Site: brandenburg
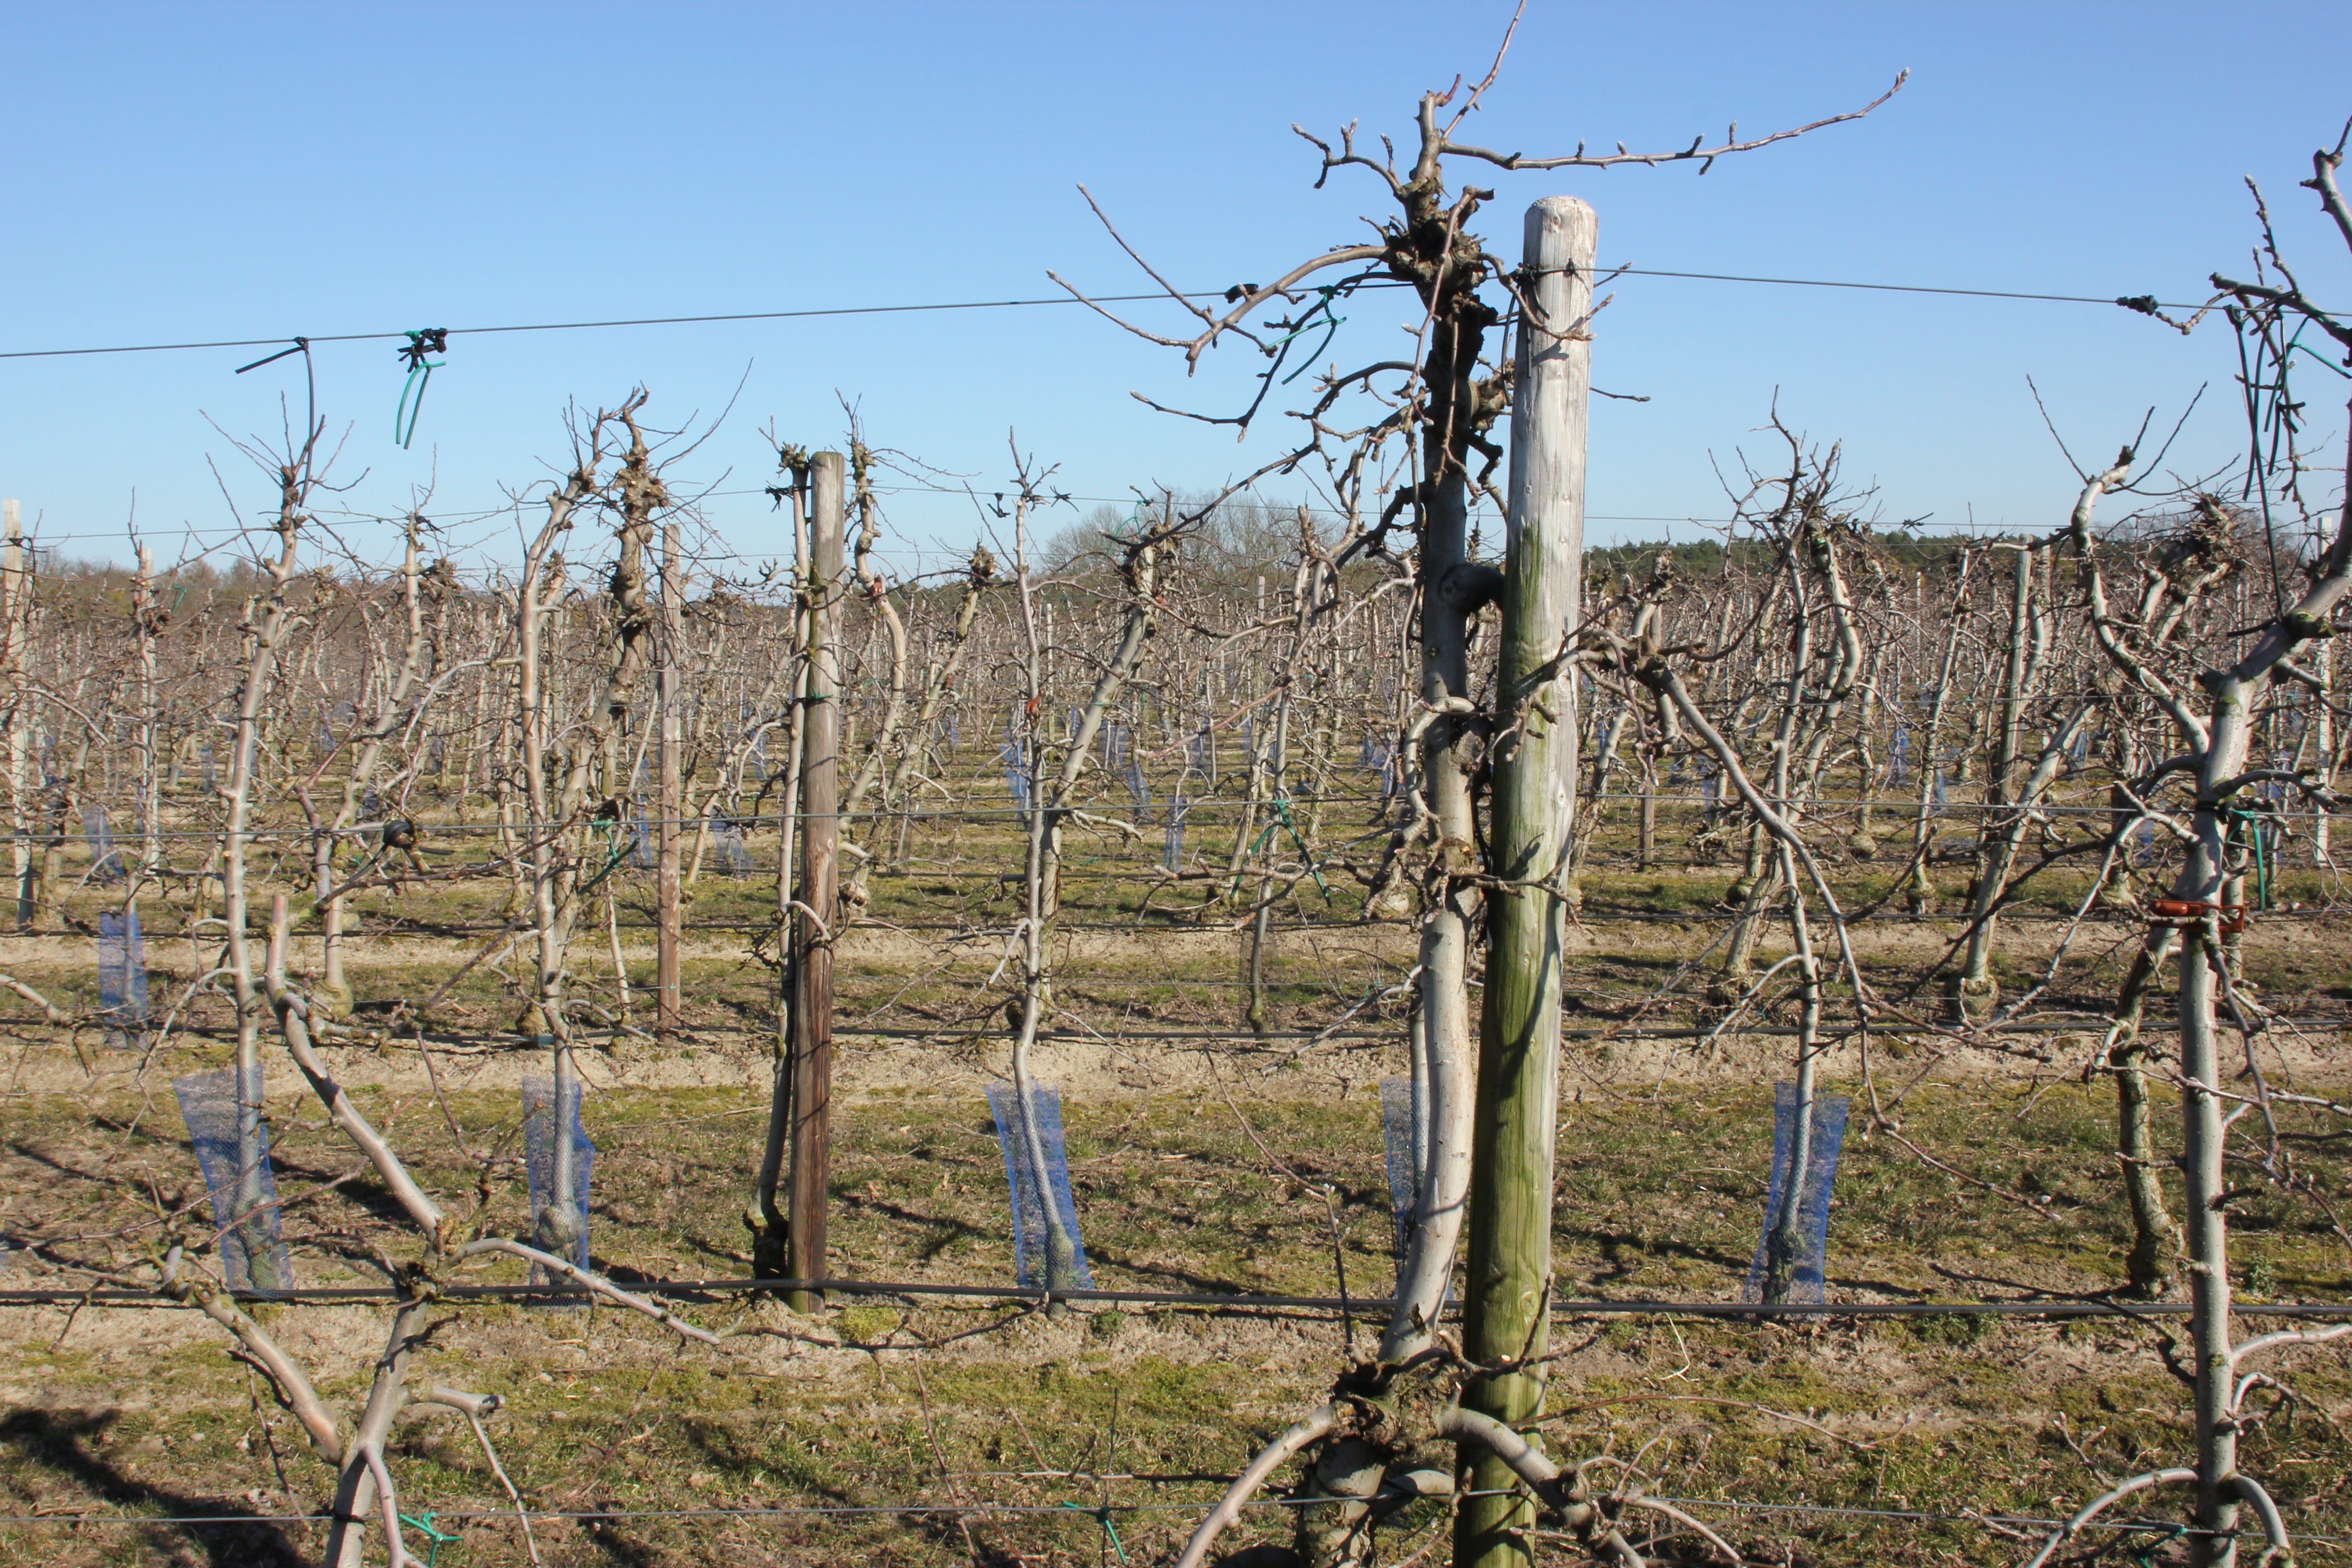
Growth stage (BBCH 03): Bud development